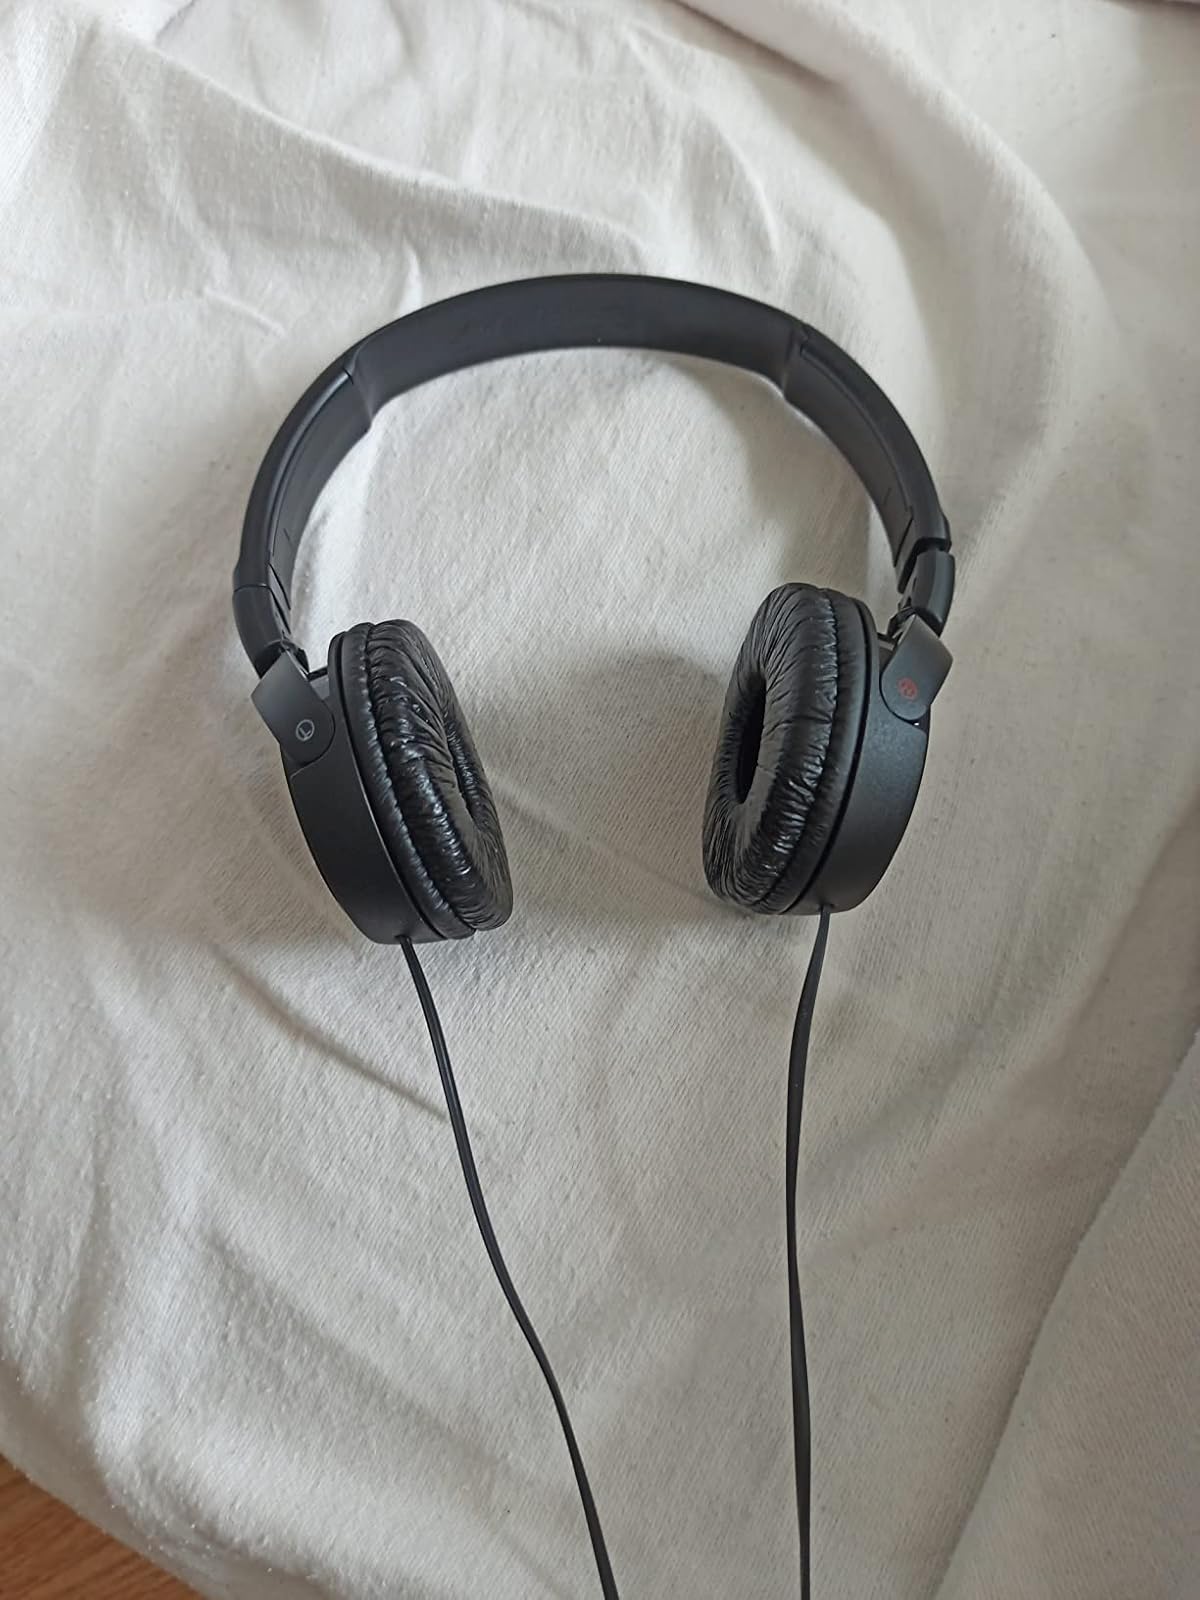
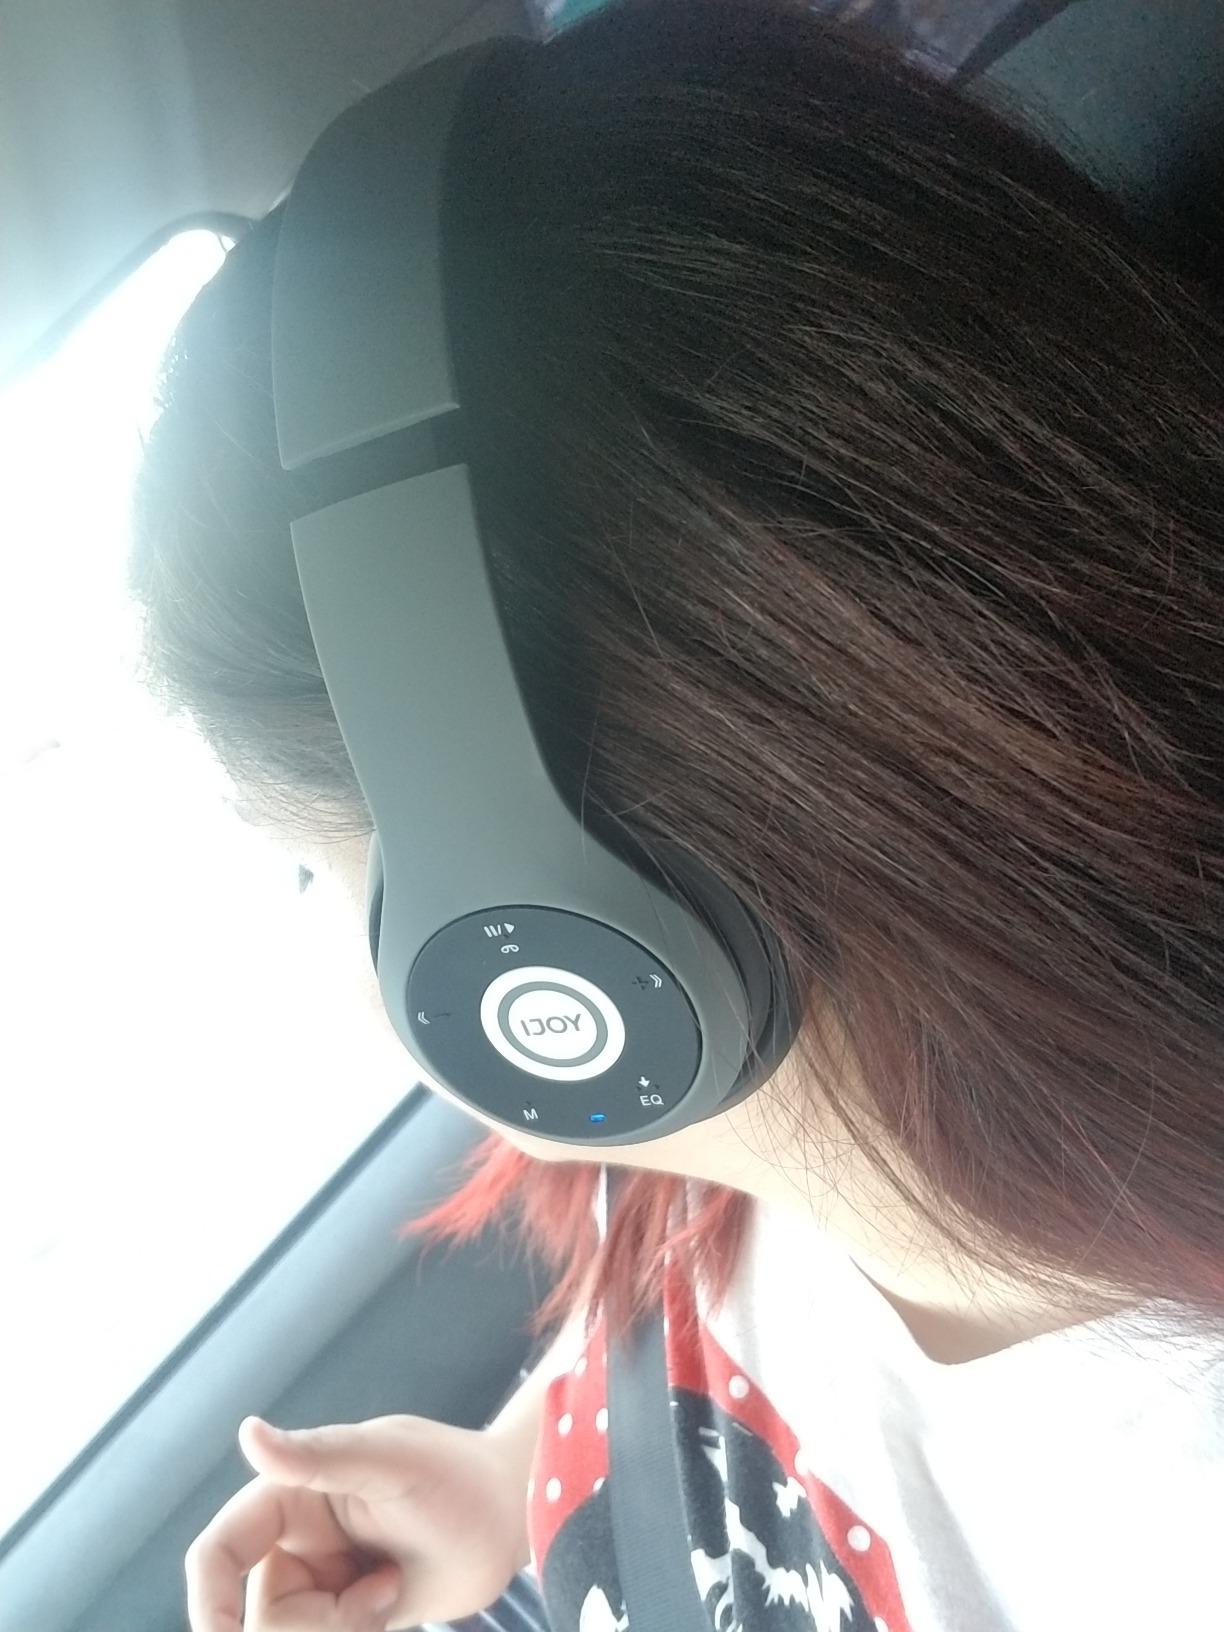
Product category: headphones
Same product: no